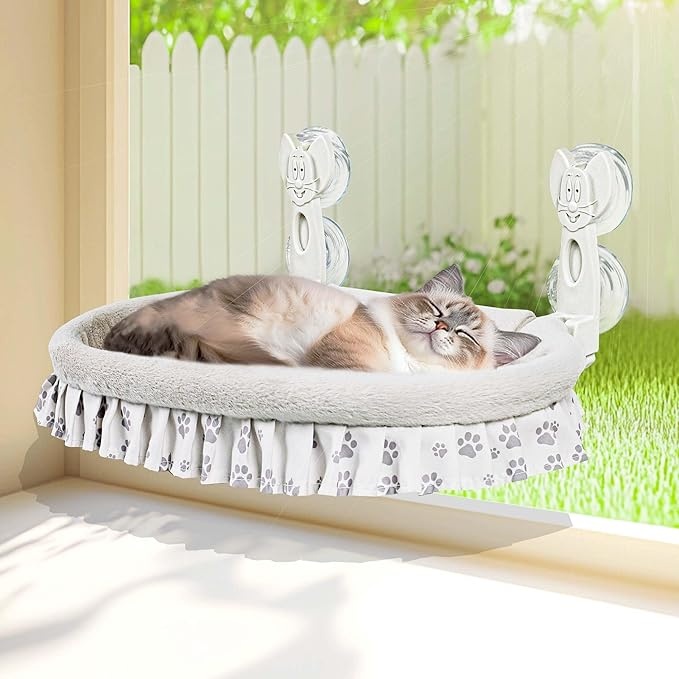
Cat Window Perch for Large Cats - No Tools Needed with 4 Super Suction Cups, Soft Chew-Resistant Fleece & Easy Clean Design
About This 😺【Instant Setup Cat Hammock】 Simply press 4 suction cups on any window . Your cat can start using this window perch for cats inside in under 1 minute. 😺【Cat-Ergonomic Security】 The wraparound frame design gives pets a sense of protected space while resting, ideal for nervous or large cats. 😺【Holds Up to 50lbs Securely】 Industrial-strength suction cups with included nano-grip strips ensure this cat window bed stays firmly attached, even for active large cats. 😺【Scratch-Resistant Fleece Mat】 Vet-approved soft material deters chewing and clawing. Removable cover is machine-washable for hassle-free cleaning. 😺【Your Satisfaction Guaranteed】 Contact RherGrac if you need help with your cat window perch. We value your feedback to improve our pet products. Overview Brand : RherGrac Color : Animal characteristics Material : Wool Style Product Care Instructions : Hand Wash Only Product Dimensions : 20.5"L x 15"W x 16.5"H
Brand: RherGrac
Category: Animals & Pet Supplies > Pet Supplies > Cat Supplies > Cat Furniture > Cat Window Beds & Perches